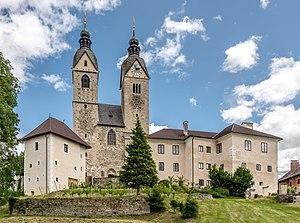
Maria Saal est une commune autrichienne du district de Klagenfurt-Land en Carinthie. C'est un lieu de pèlerinage bien connu pour son sanctuaire de Sainte-Marie situé sur l'emplacement d'une des premières églises de la région, du temps de la christianisation de la Carantanie sous le règne des Carolingiens au VIIIᵉ siècle.